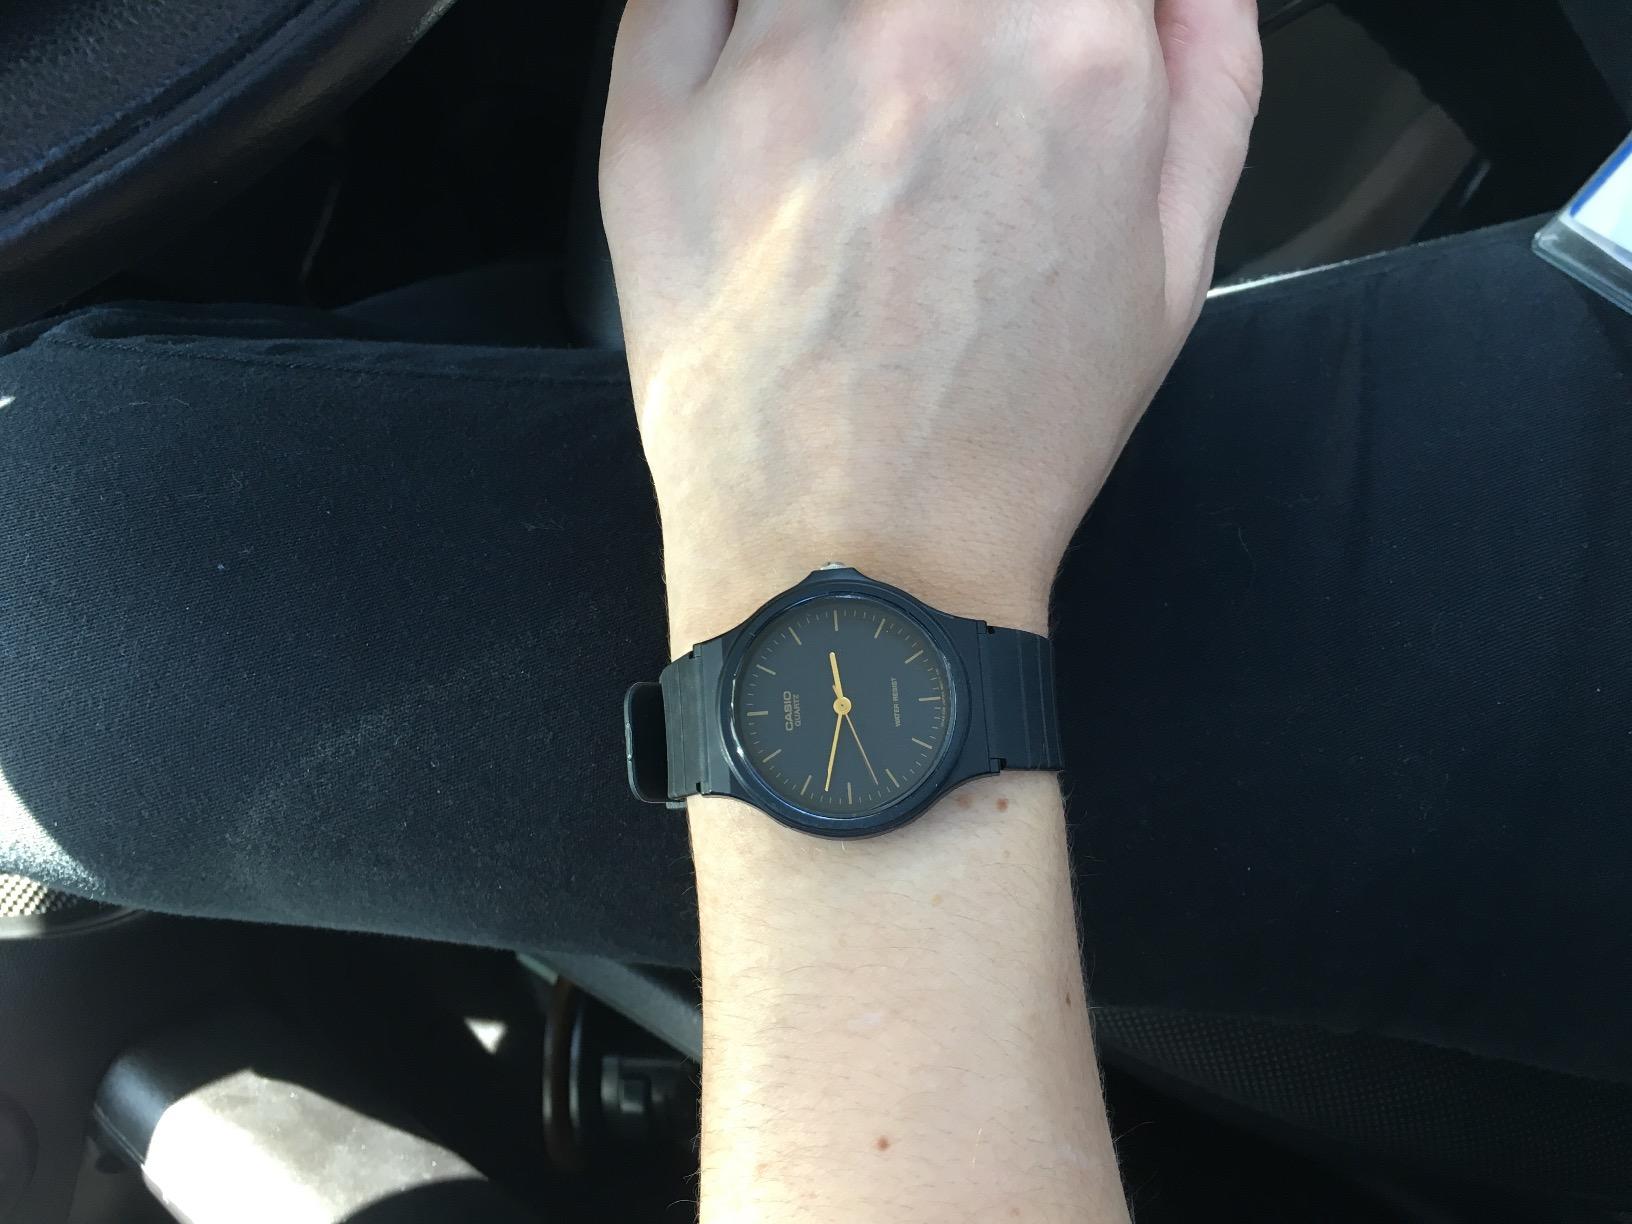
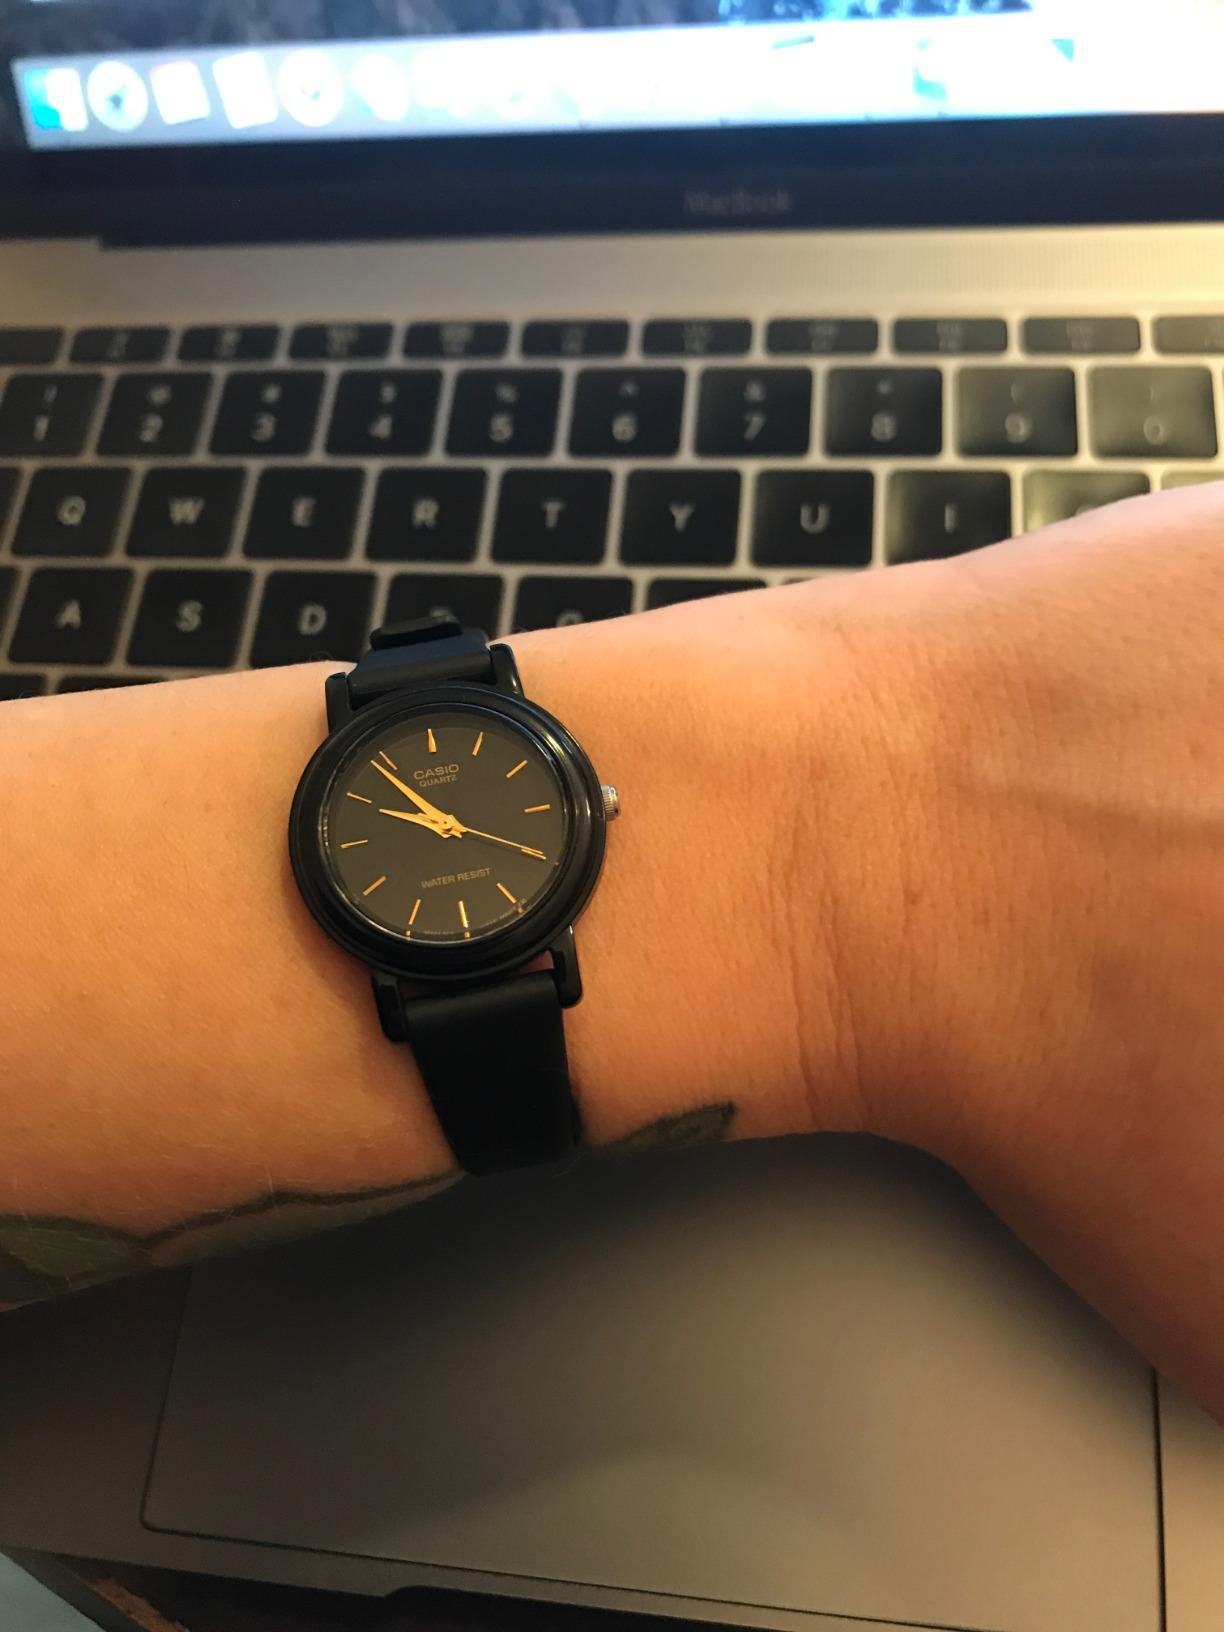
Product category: accessories_watch
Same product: no